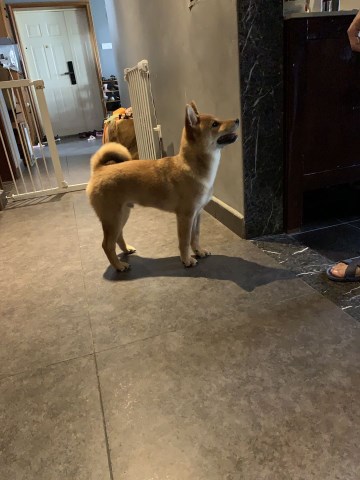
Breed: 1043-n000001-Shiba_Dog